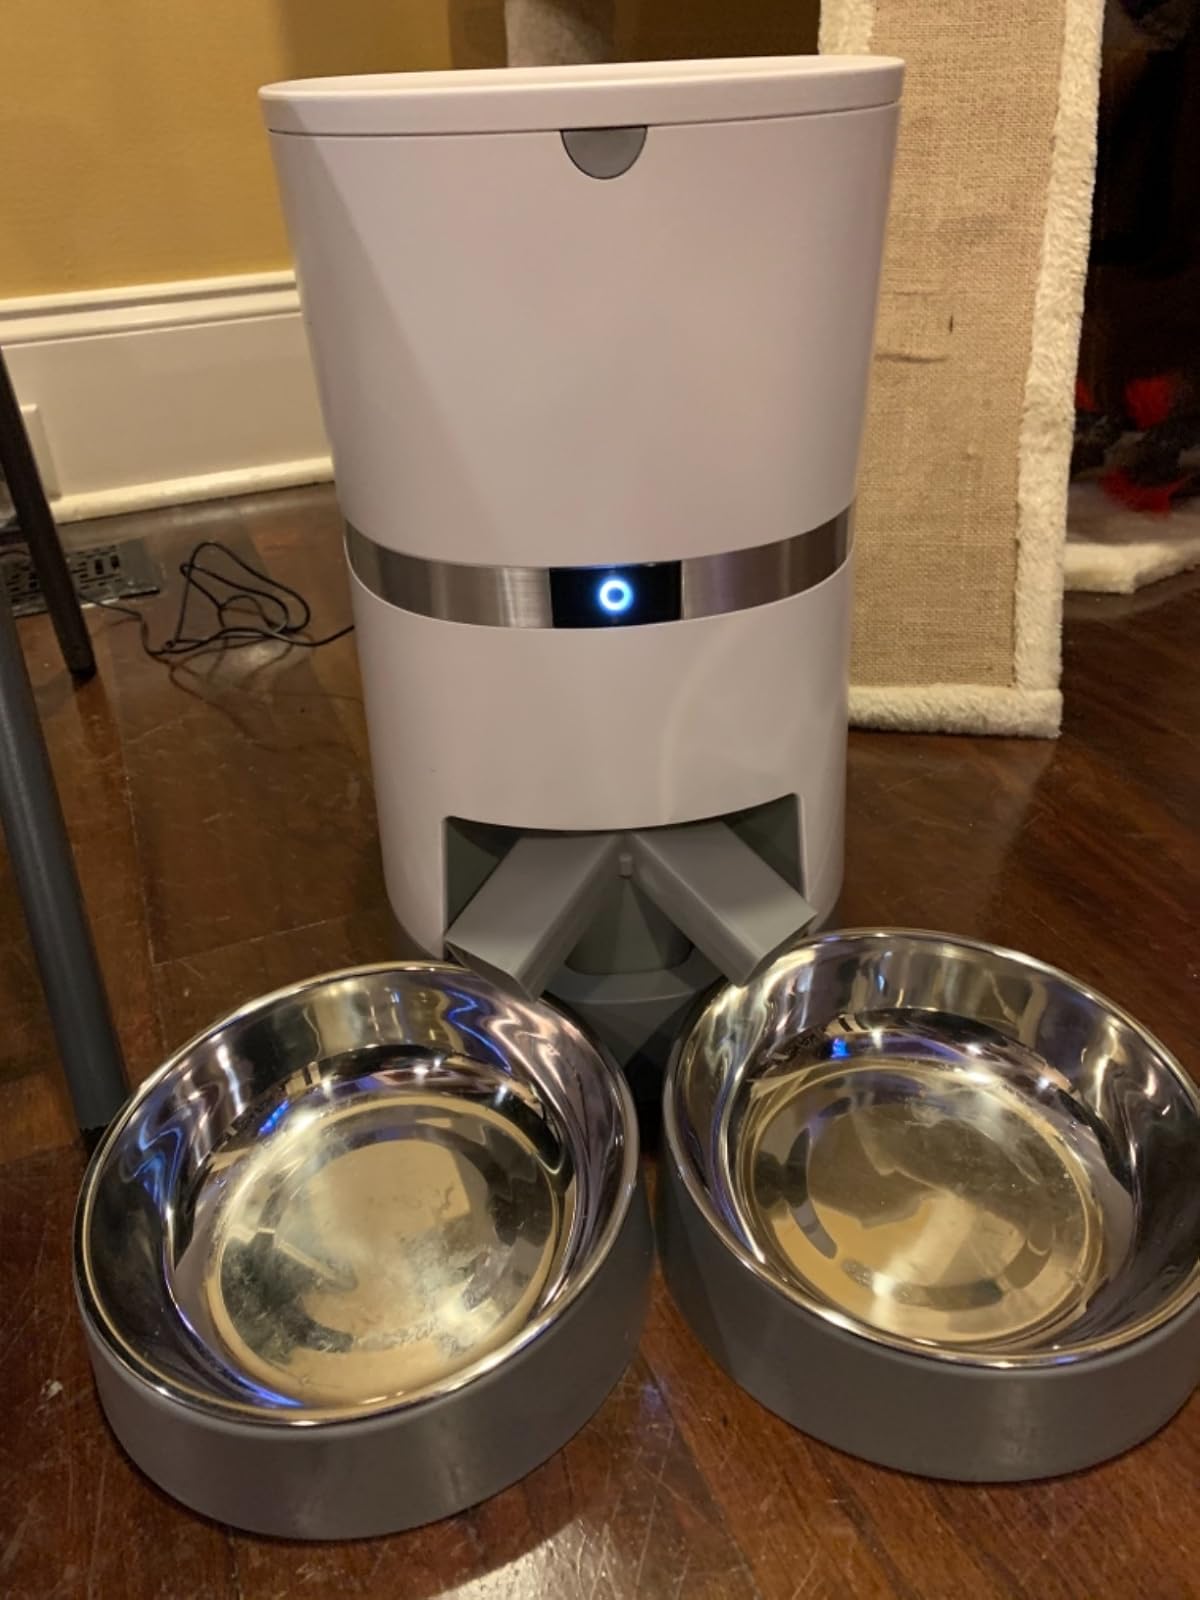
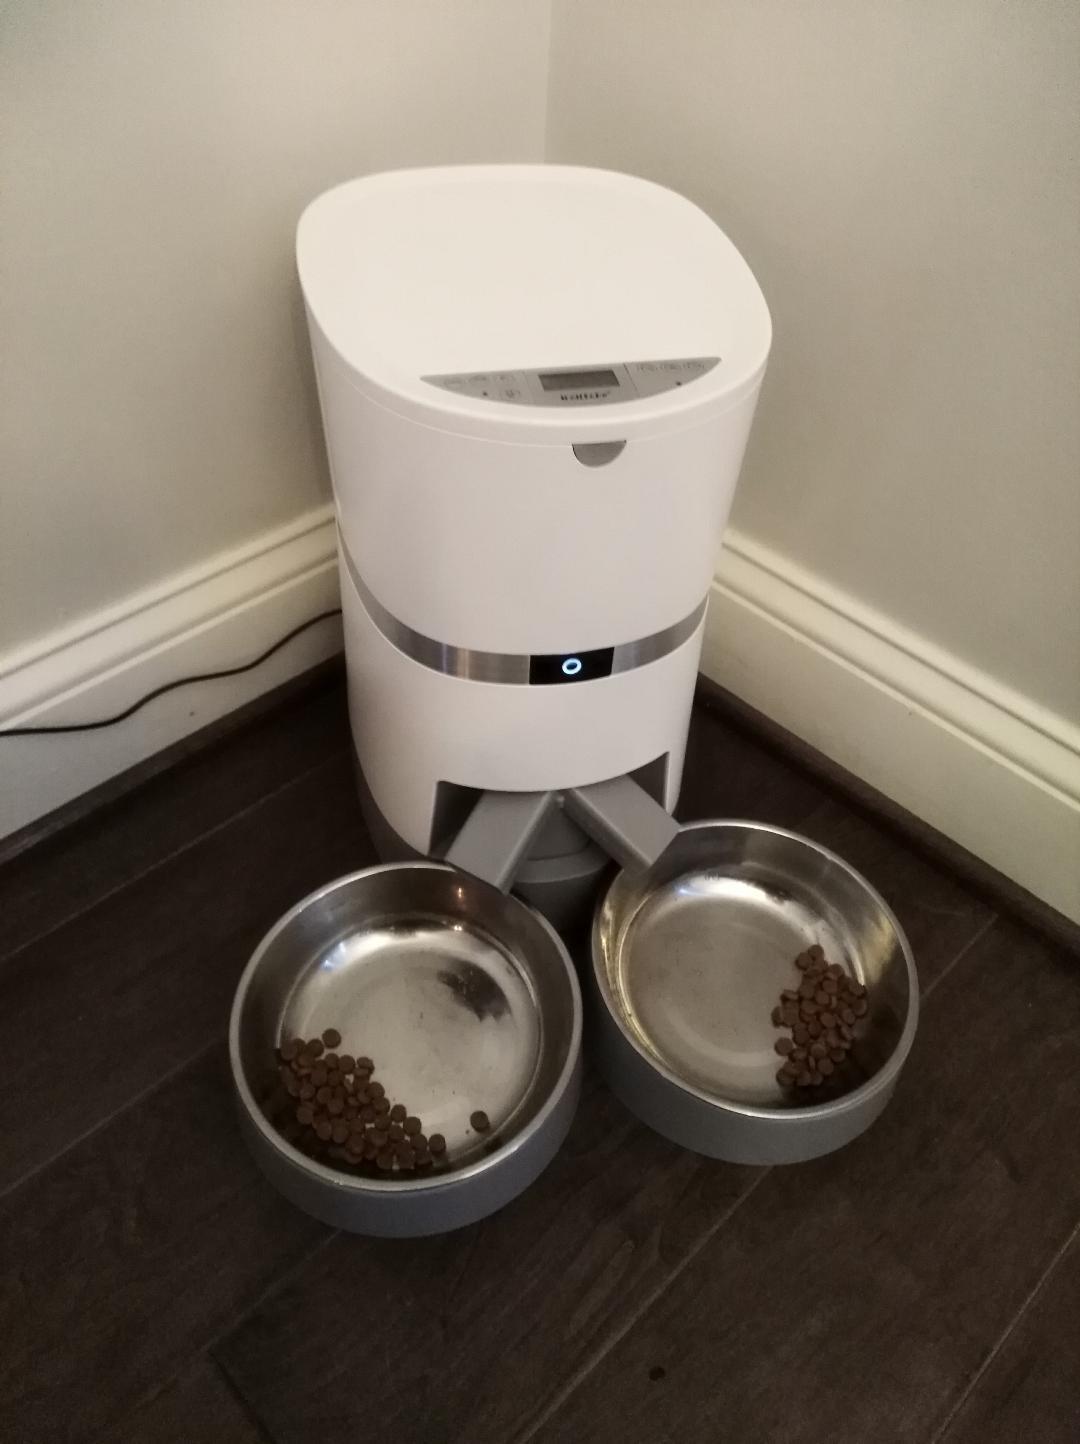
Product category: items_feeder
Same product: yes